Canada–United Kingdom relations

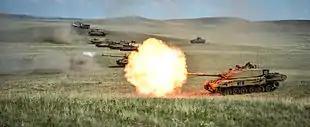
British Army Challenger 2 tanks at the British Army Training Unit Suffield (BATUS), an armoured training centre in Alberta, Canada.

The Billion Dollar Gift and Mutual Aid were two large programs to help finance the British war effort. They were similar to the American Lend Lease program.